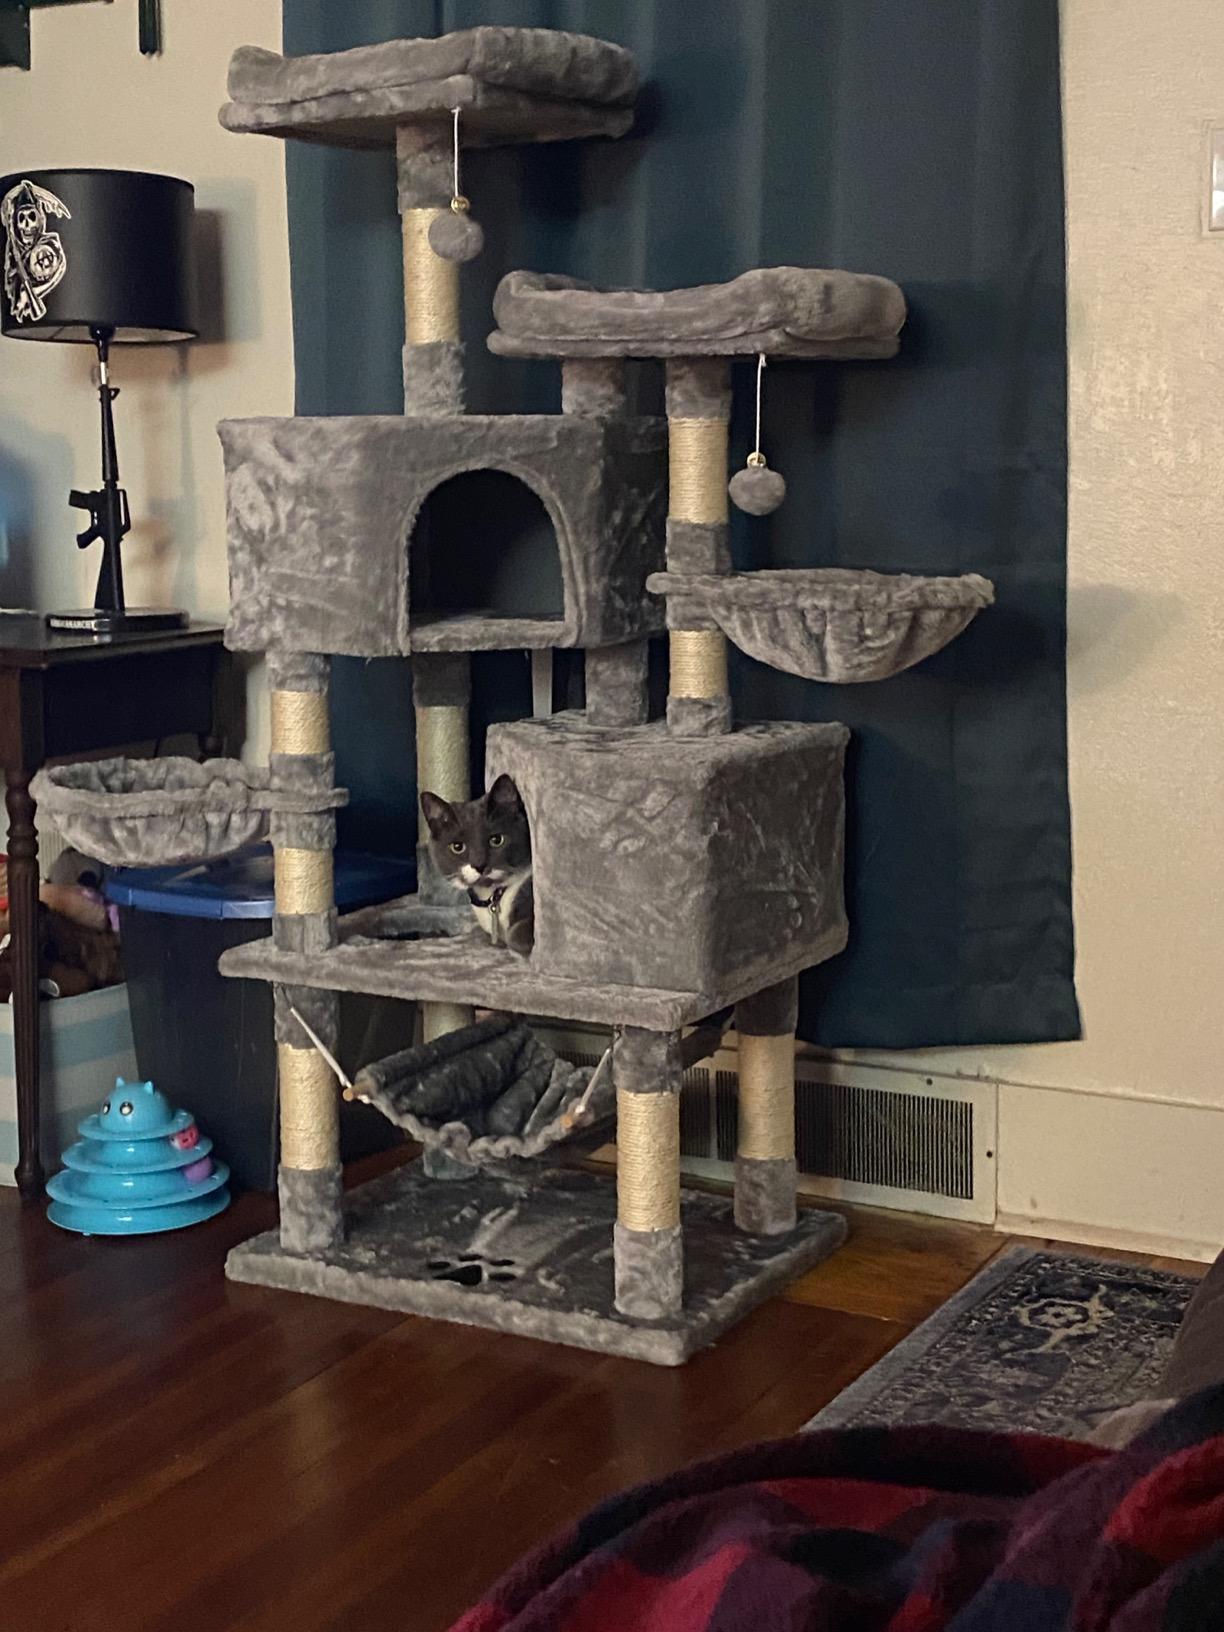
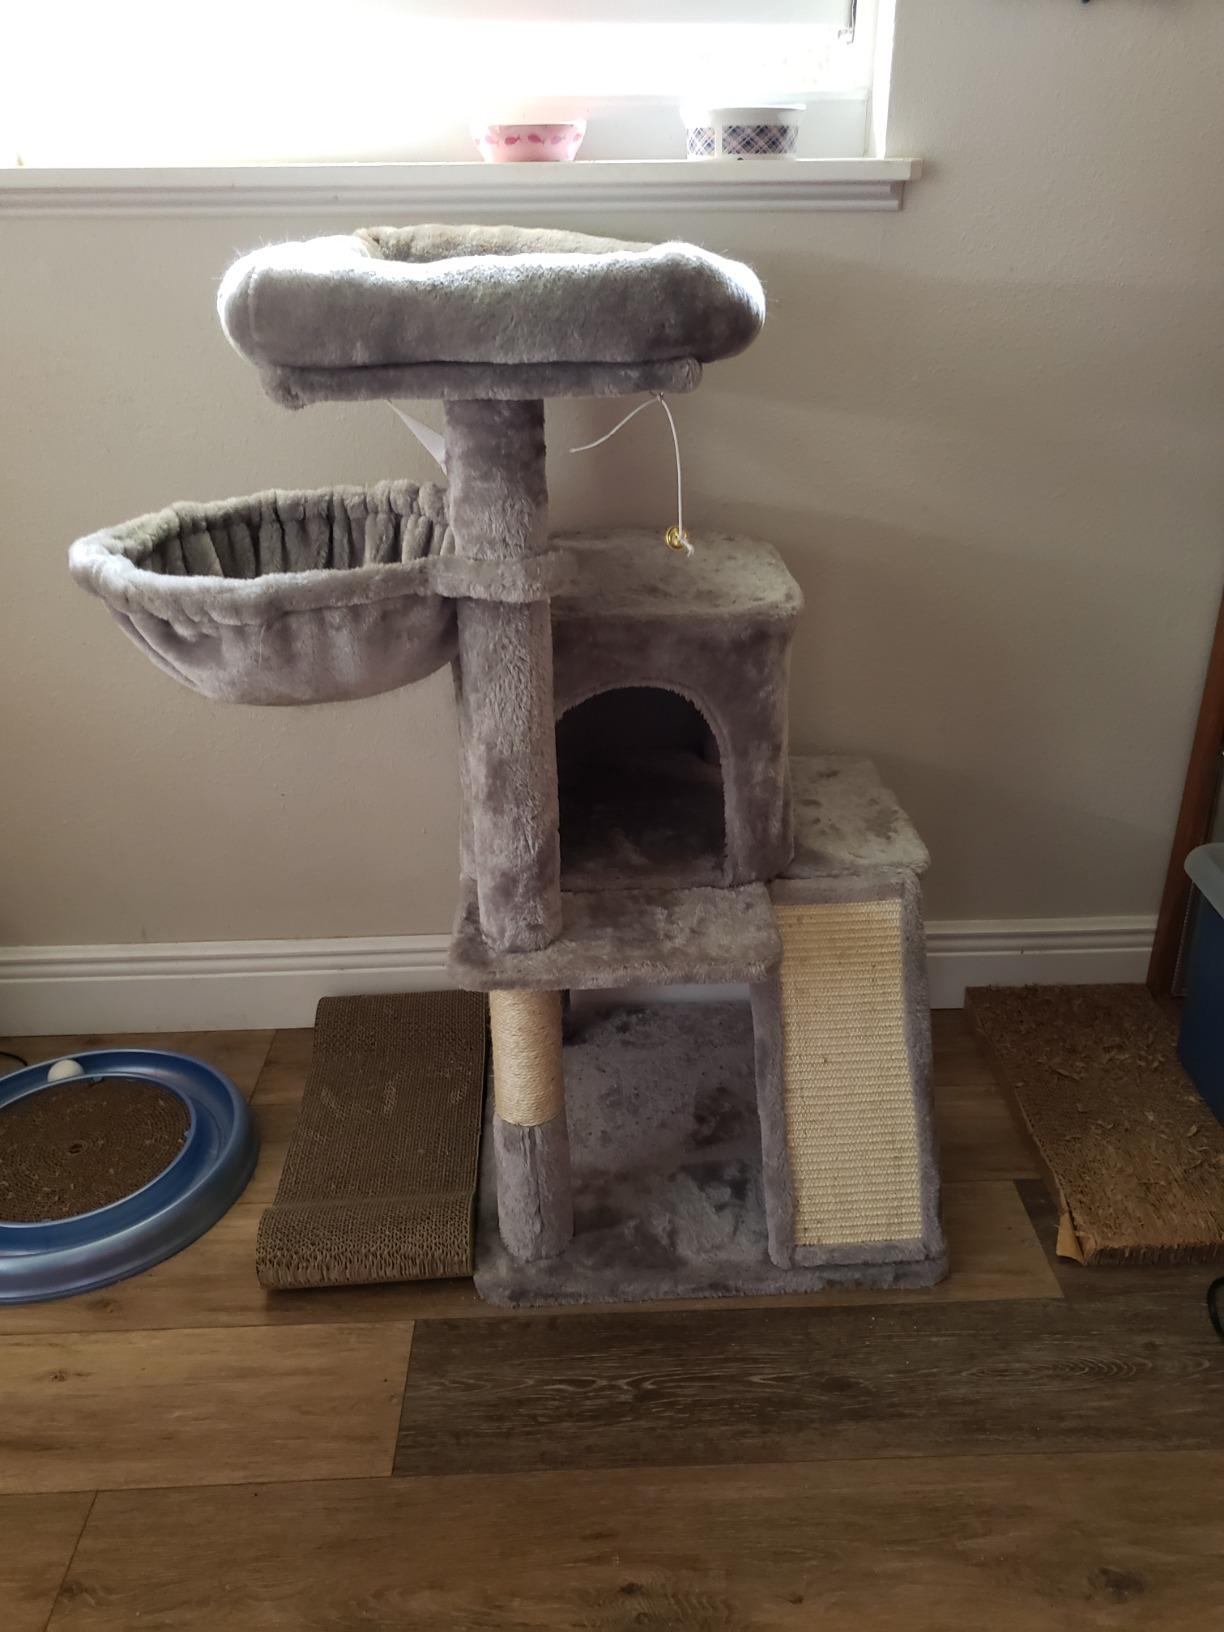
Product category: items_cat tree
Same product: no